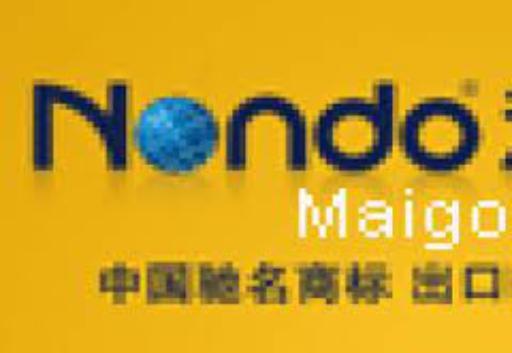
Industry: Necessities